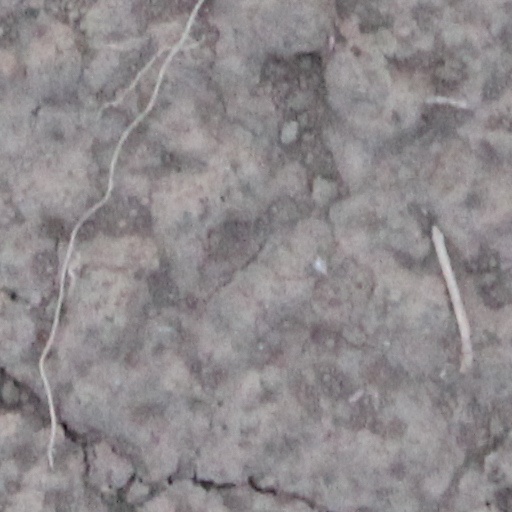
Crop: wheat